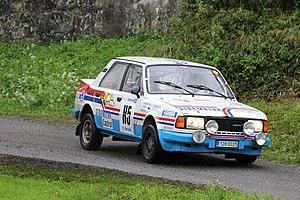
La Škoda type 742 est un modèle d’automobile produit par le constructeur tchécoslovaque AZNP entre 1976 et 1990. Elle était vendue sous les appellations Škoda 105, Škoda 120, et Škoda 130. Le type 742 a été la dernière voiture à moteur arrière proposée par Škoda.